Connor Chapman

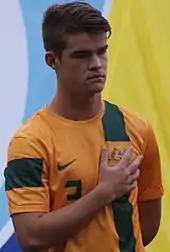
Chapman with the Young Socceroos in 2013

Chapman signed with another K League 1 club Pohang Steelers in January 2018, ahead of the 2018 K League 1 season.